Ware Creek School

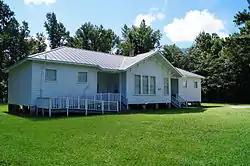

Ware Creek School is a historic Rosenwald school building located at Blounts Creek, Beaufort County, North Carolina. It was built in 1921, and is a one-story rectangular structure with a hipped roof and projecting front pavilions. The main block of the building consists of three classrooms and a projecting central "industrial classroom" under a gable roof. The building exhibits American Craftsman design influences. It ceased use as a school in 1954.